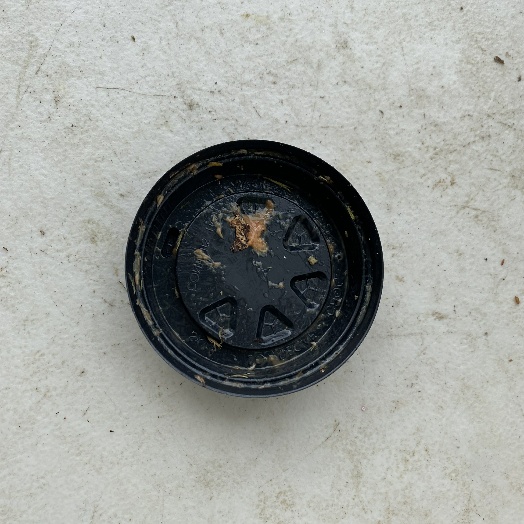
Label: Plastic